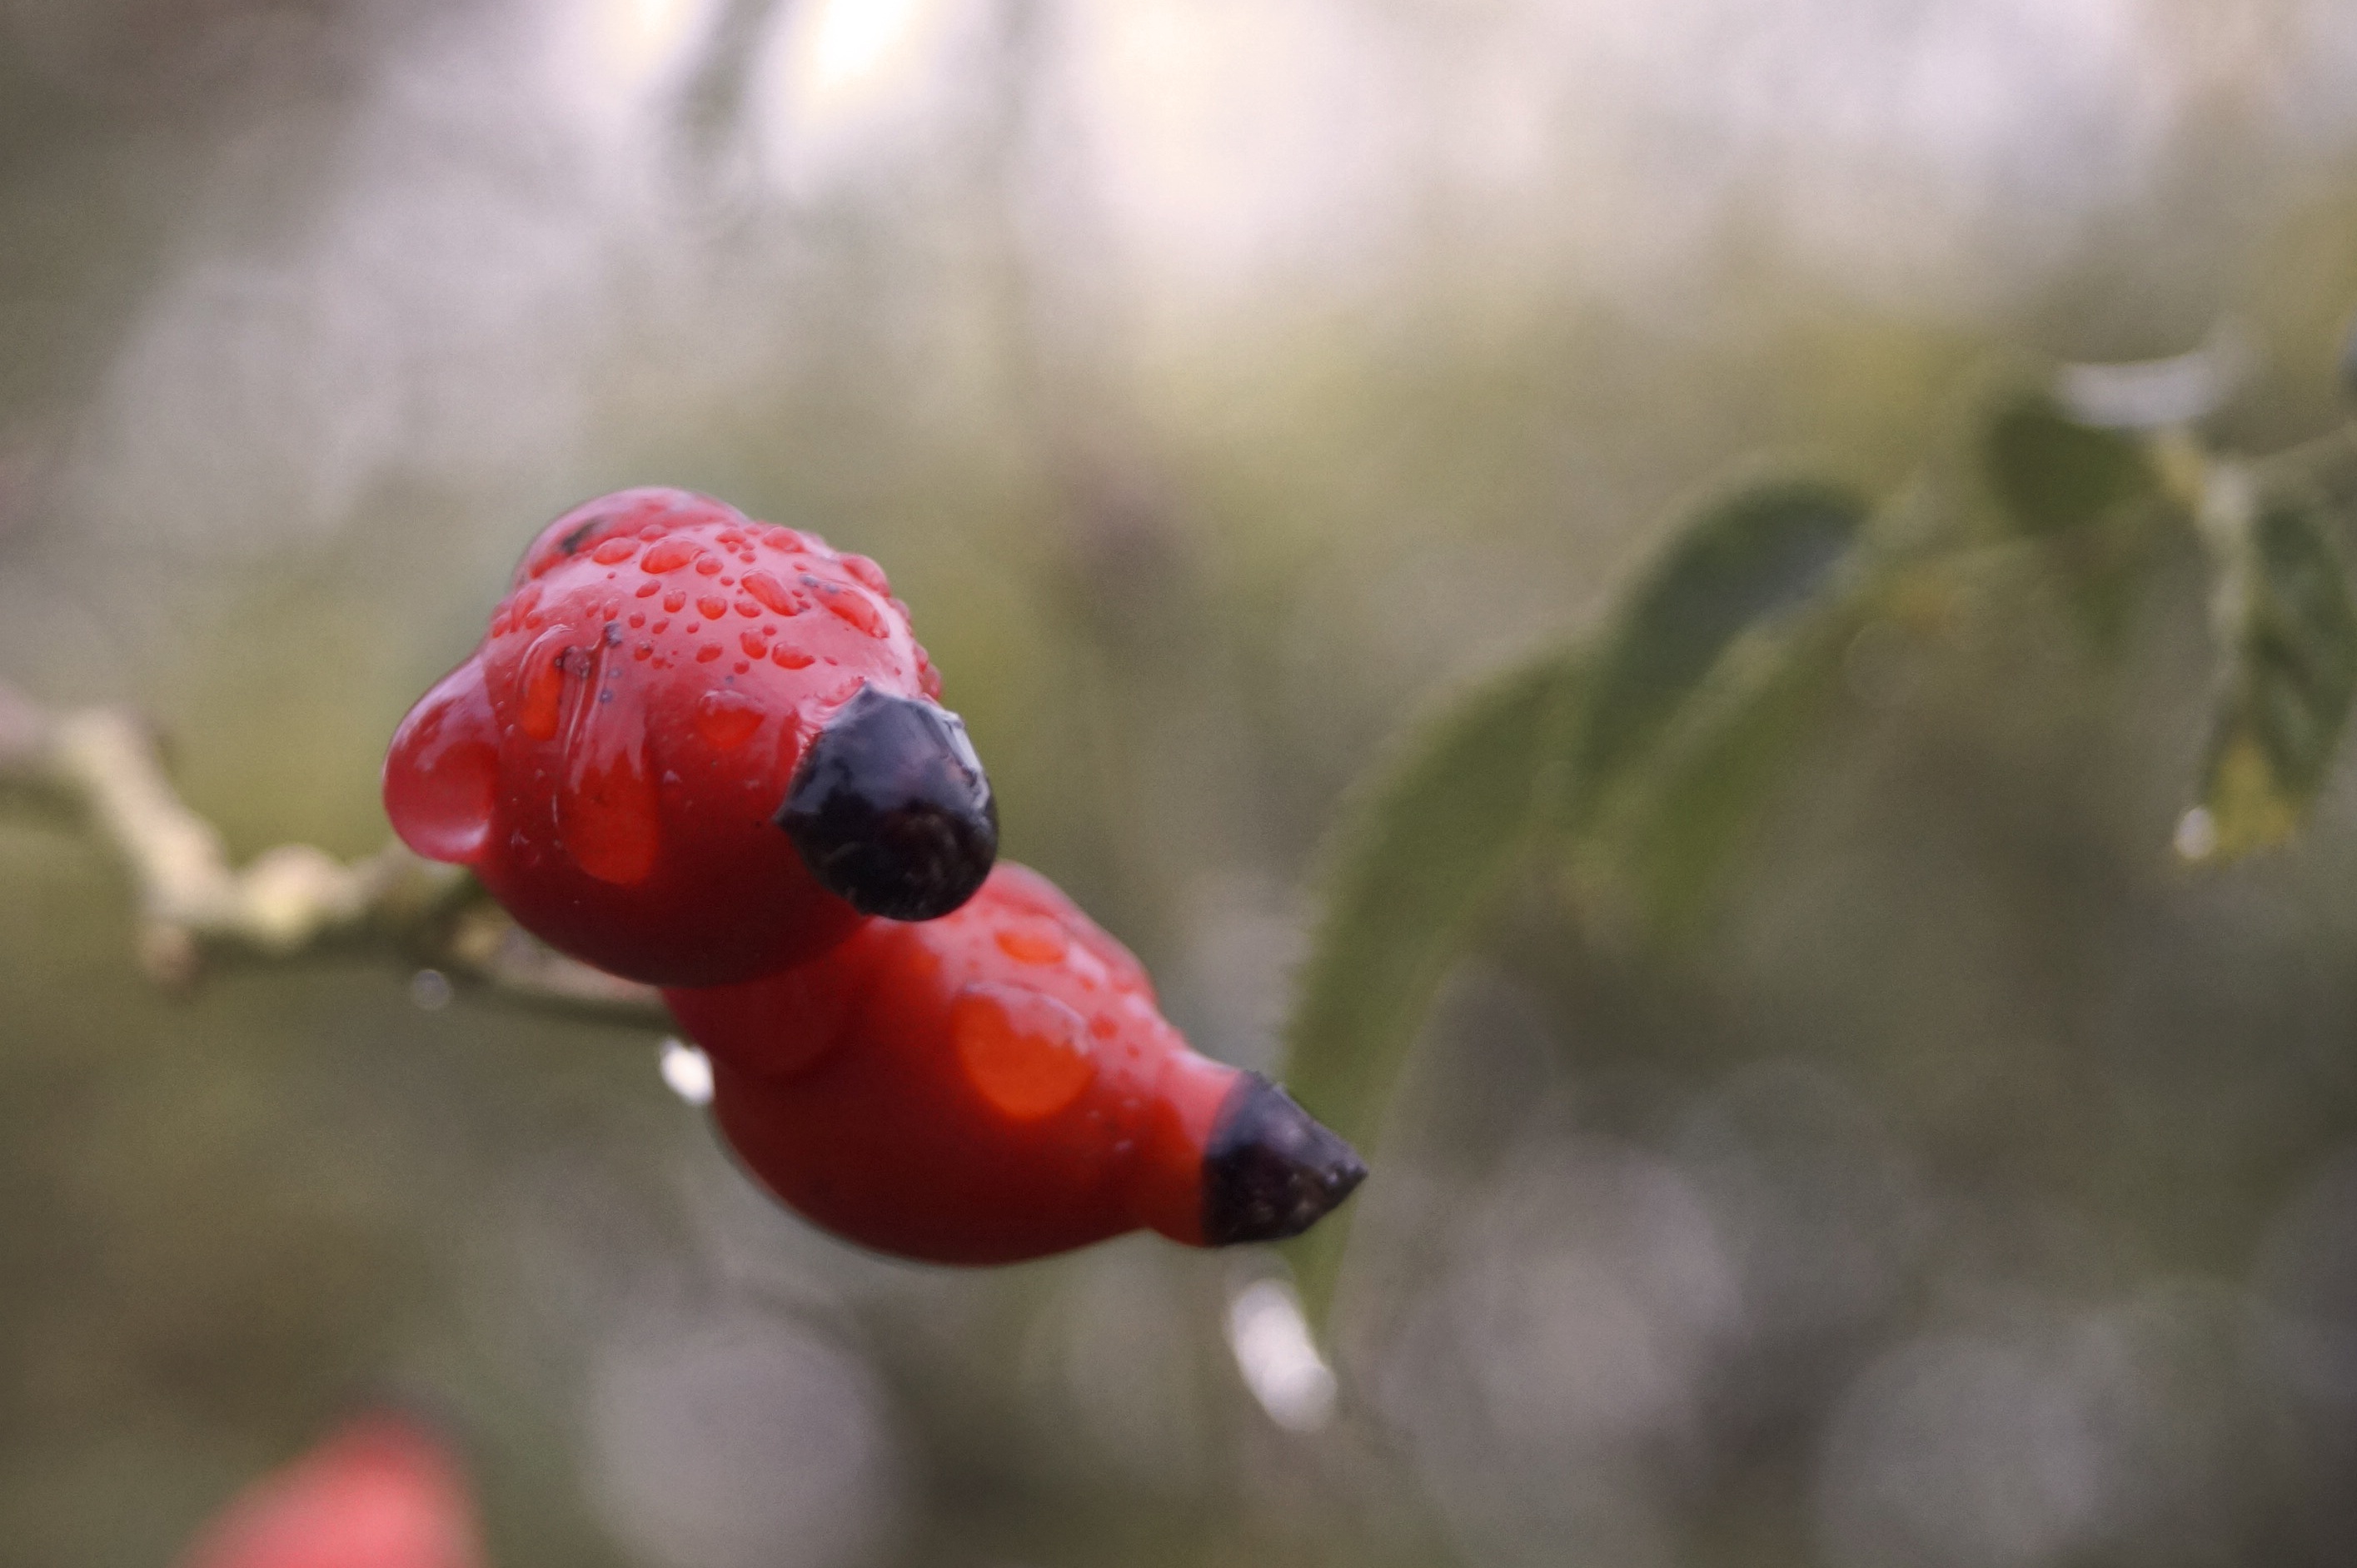
nature, bird, plant, berry, flower, raindrop, wildlife, bush, red, beak, produce, crop, autumn, fauna, close up, vertebrate, water bird, rosehips, just add water, macro photography